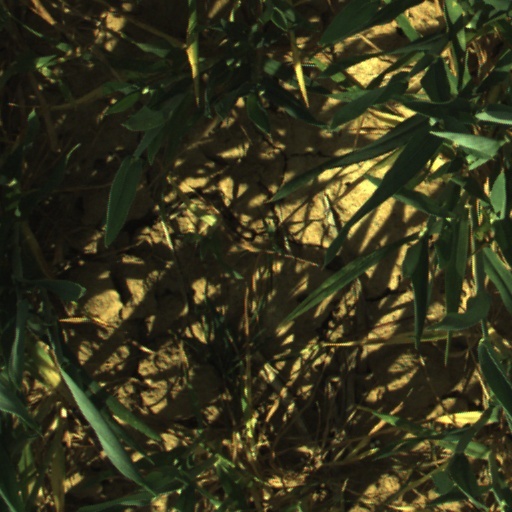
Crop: wheat